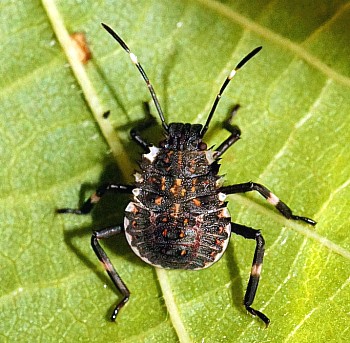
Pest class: stink_bug